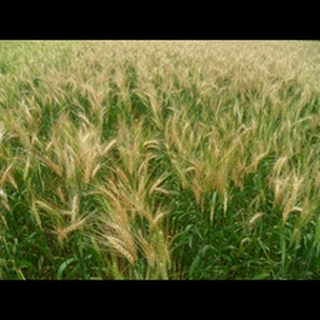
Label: wheat_blast